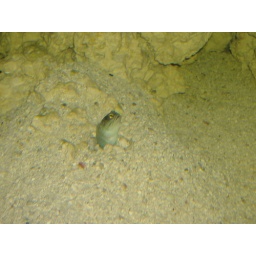
seriously this fish was in the sand